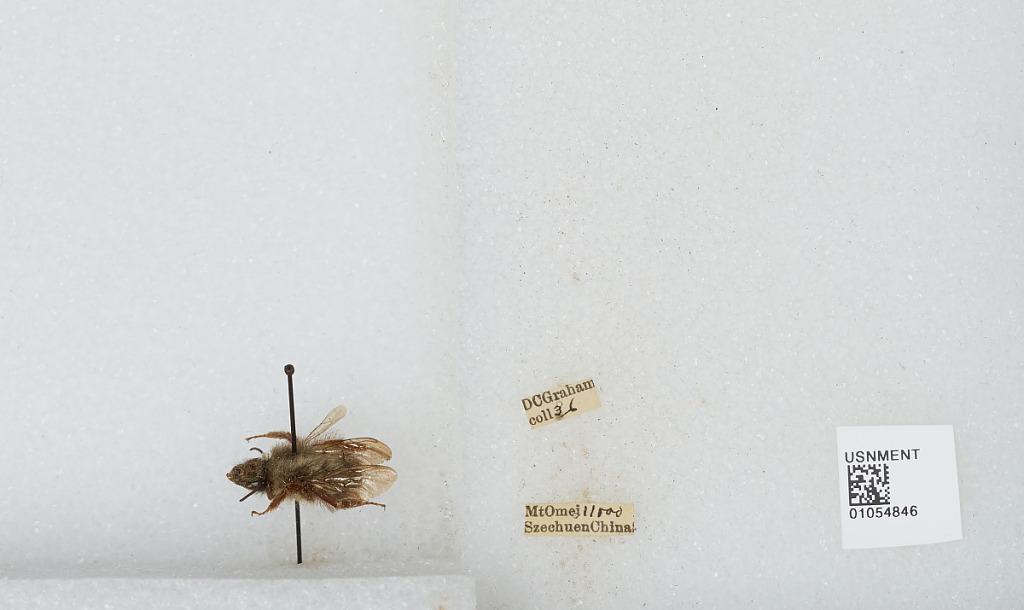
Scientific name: Bombus sp.
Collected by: D. Graham
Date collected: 1936--
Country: China
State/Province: Sichuan
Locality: Mt Emei